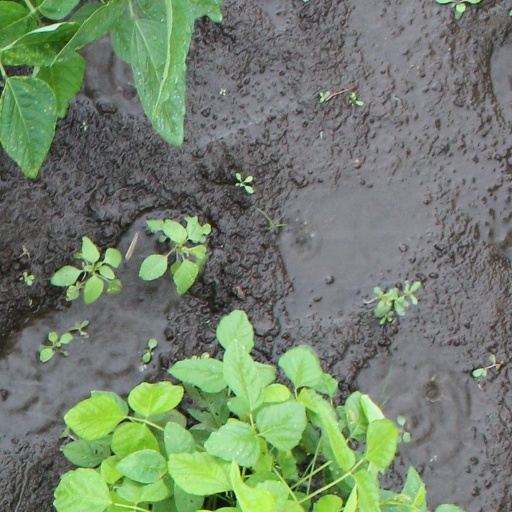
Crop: soybean